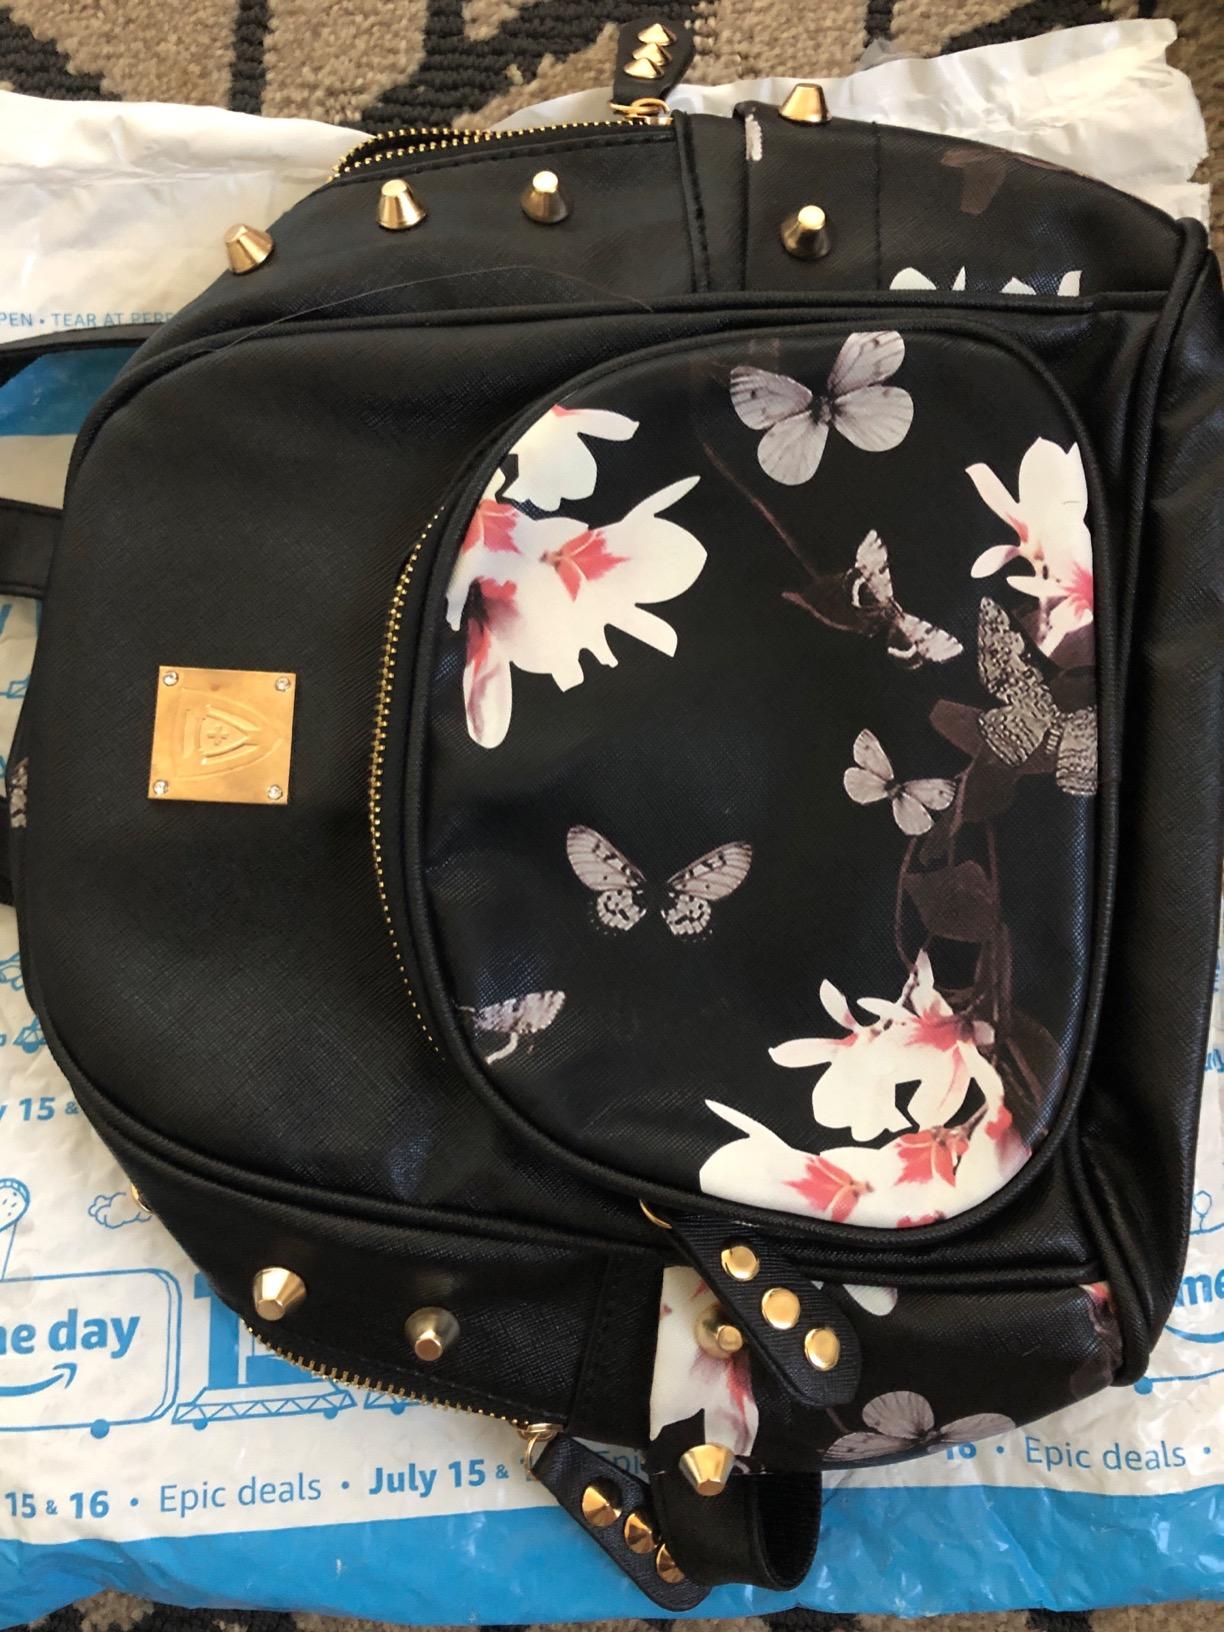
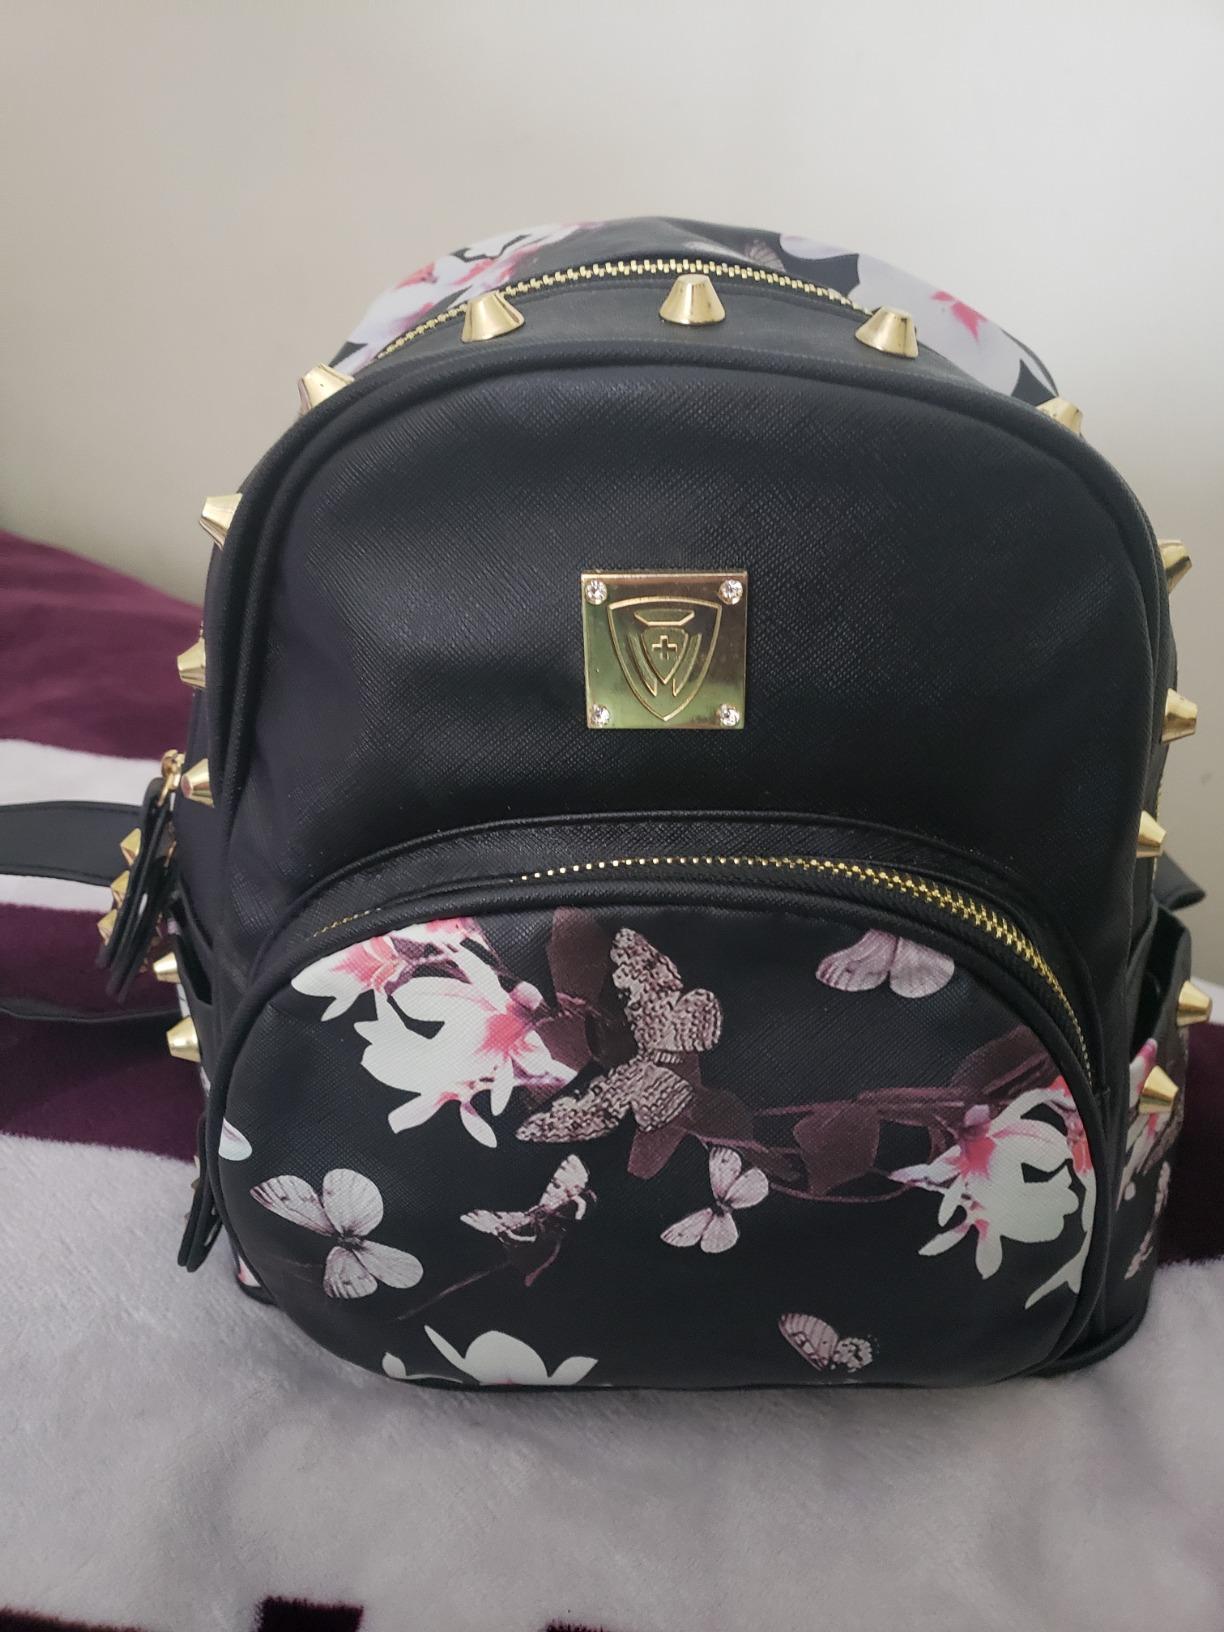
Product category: accessories_handbag
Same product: yes